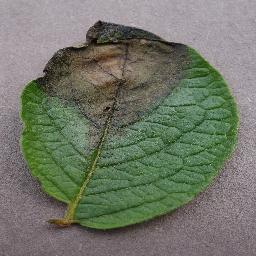
Label: Potato___Late_blight